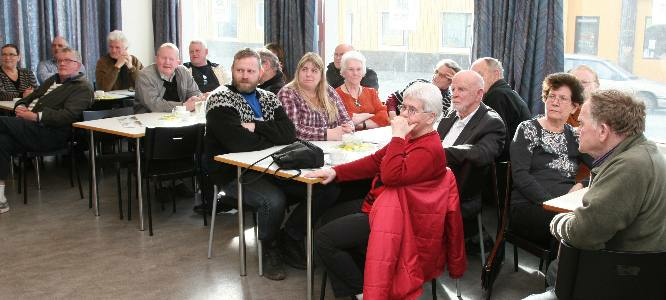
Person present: Yes